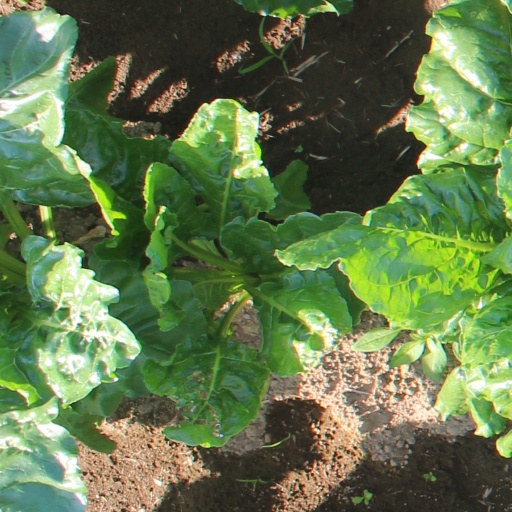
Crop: sugar beet